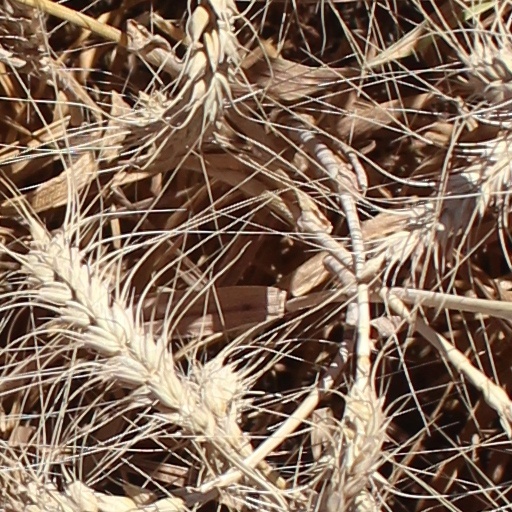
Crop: wheat